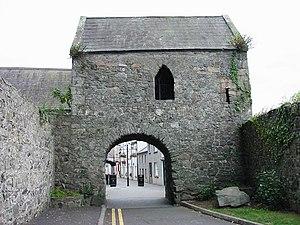
Carlingford, est une ville côtière et une paroisse civile au nord du Comté de Louth, en Irlande.